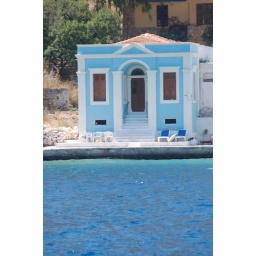
A home on the water in Greece